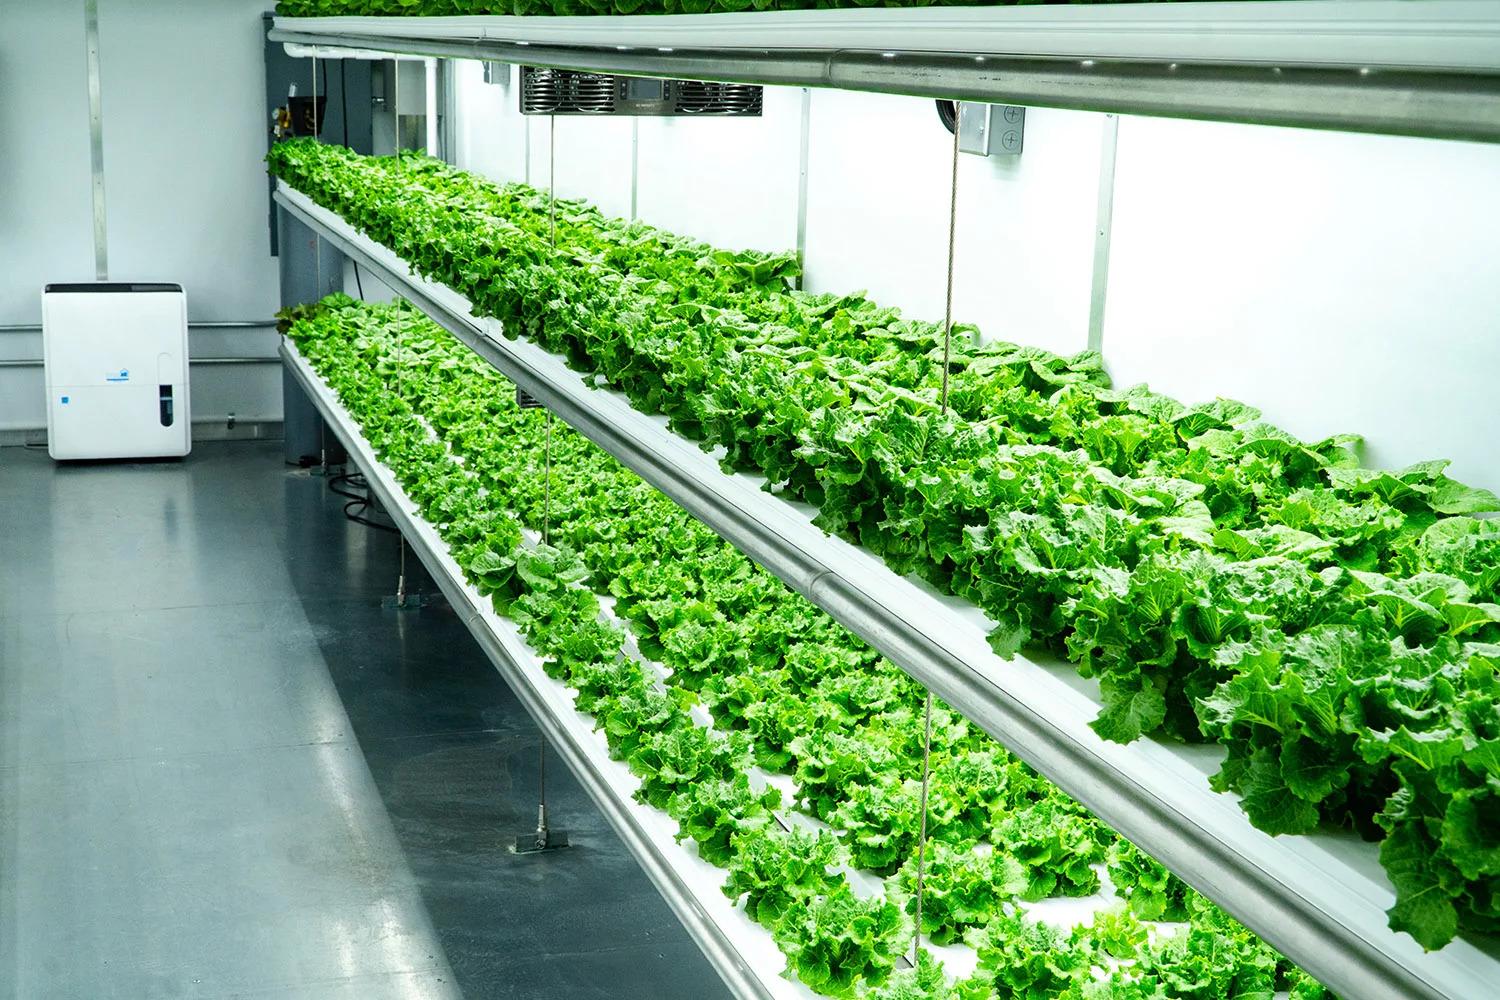
Mimea inastawi vizuri ndani ya jengo lenye mitambo na mashine za kisasa, zinazosaidia kusambaza hewa, maji na virutubisho kwa usahihi. Hali inayoonesha matumizi ya teknolojia ya kilimo kupitia mashine bora zenye kuongeza uzalishaji.